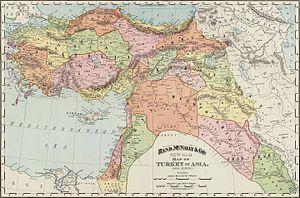
La Syrie, en louvite Sura/i, en phénicien ʔšr, en grec ancien Συρία, aussi appelée dans la littérature moderne Grande Syrie ou Syrie-Palestine, est une région historique du Proche-Orient parfois identifiée plus ou moins exactement à la Grande Syrie, la Palestine ou au Levant.